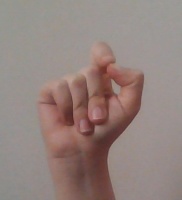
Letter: fa